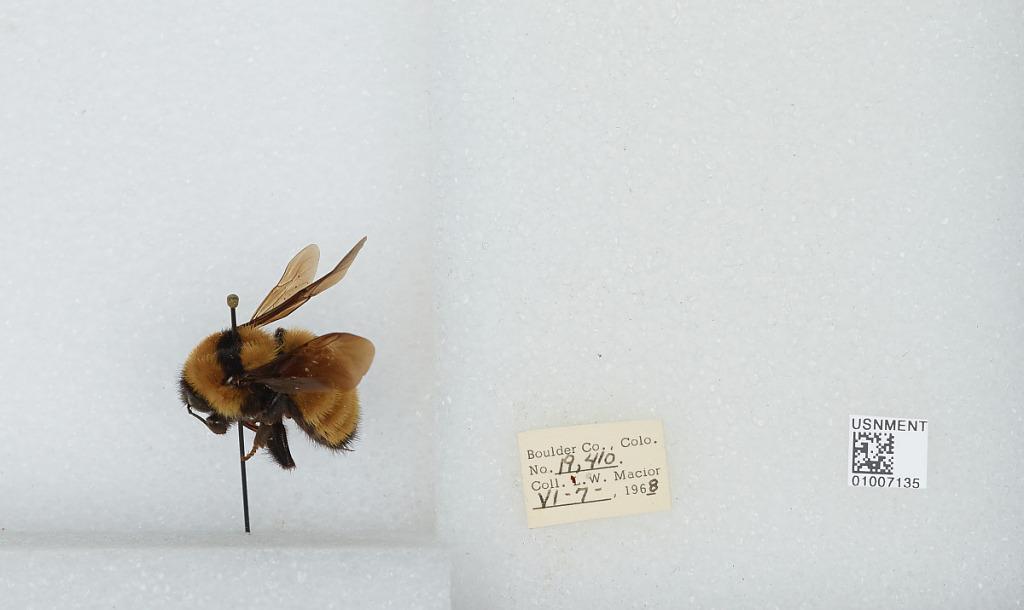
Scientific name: Bombus (Fervidobombus) fervidus fervidus (Fabricius)
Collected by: L. Macior
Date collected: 1968-6-7
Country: United States
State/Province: Colorado
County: Boulder
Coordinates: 40.09, -105.36